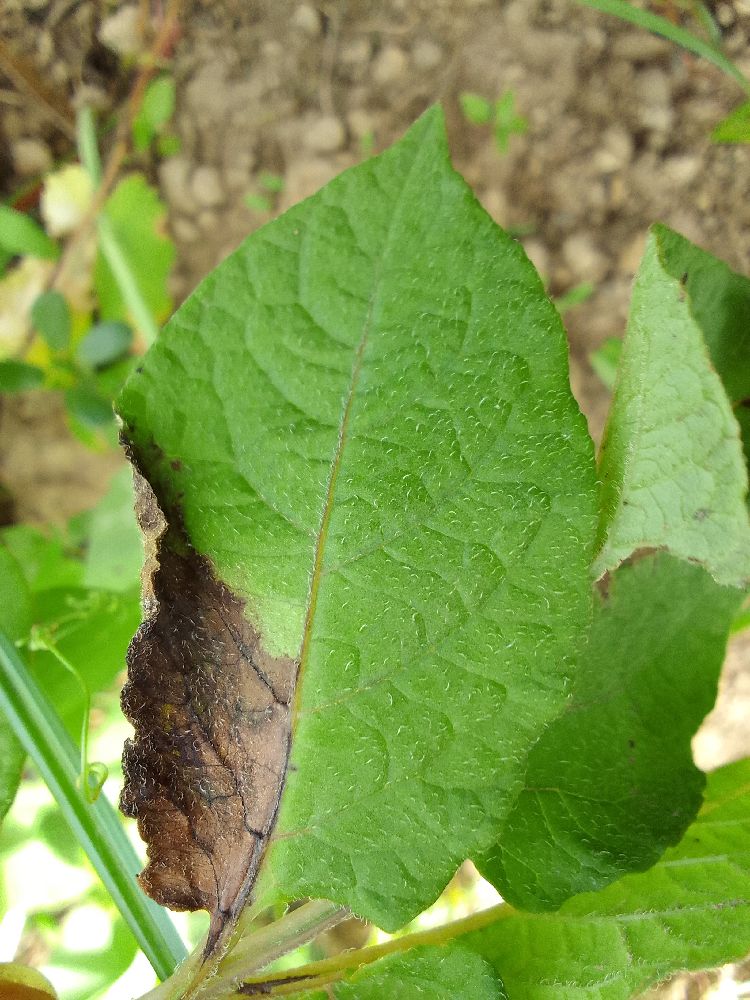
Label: Late blight